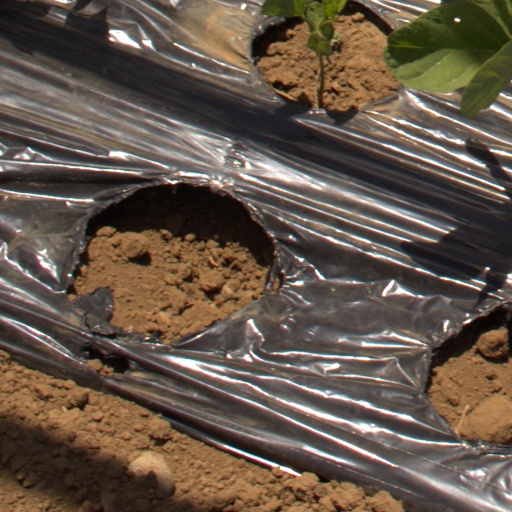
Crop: Jerusalem artichoke